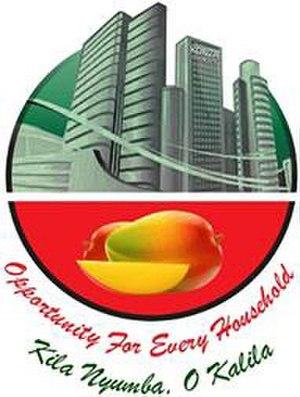
Le comté de Makueni, ou district de Makueni, est un des Comtés du Kenya, dans l'ancienne Province orientale du Kenya. Sa capitale, et ville la plus importante, est Wote. Lors du recensement de 2009, le district comptait 554 527 habitant pour 8 008,9 km².